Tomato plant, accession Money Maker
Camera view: horizontal (90 deg, fisheye); turntable rotation: 330 degrees
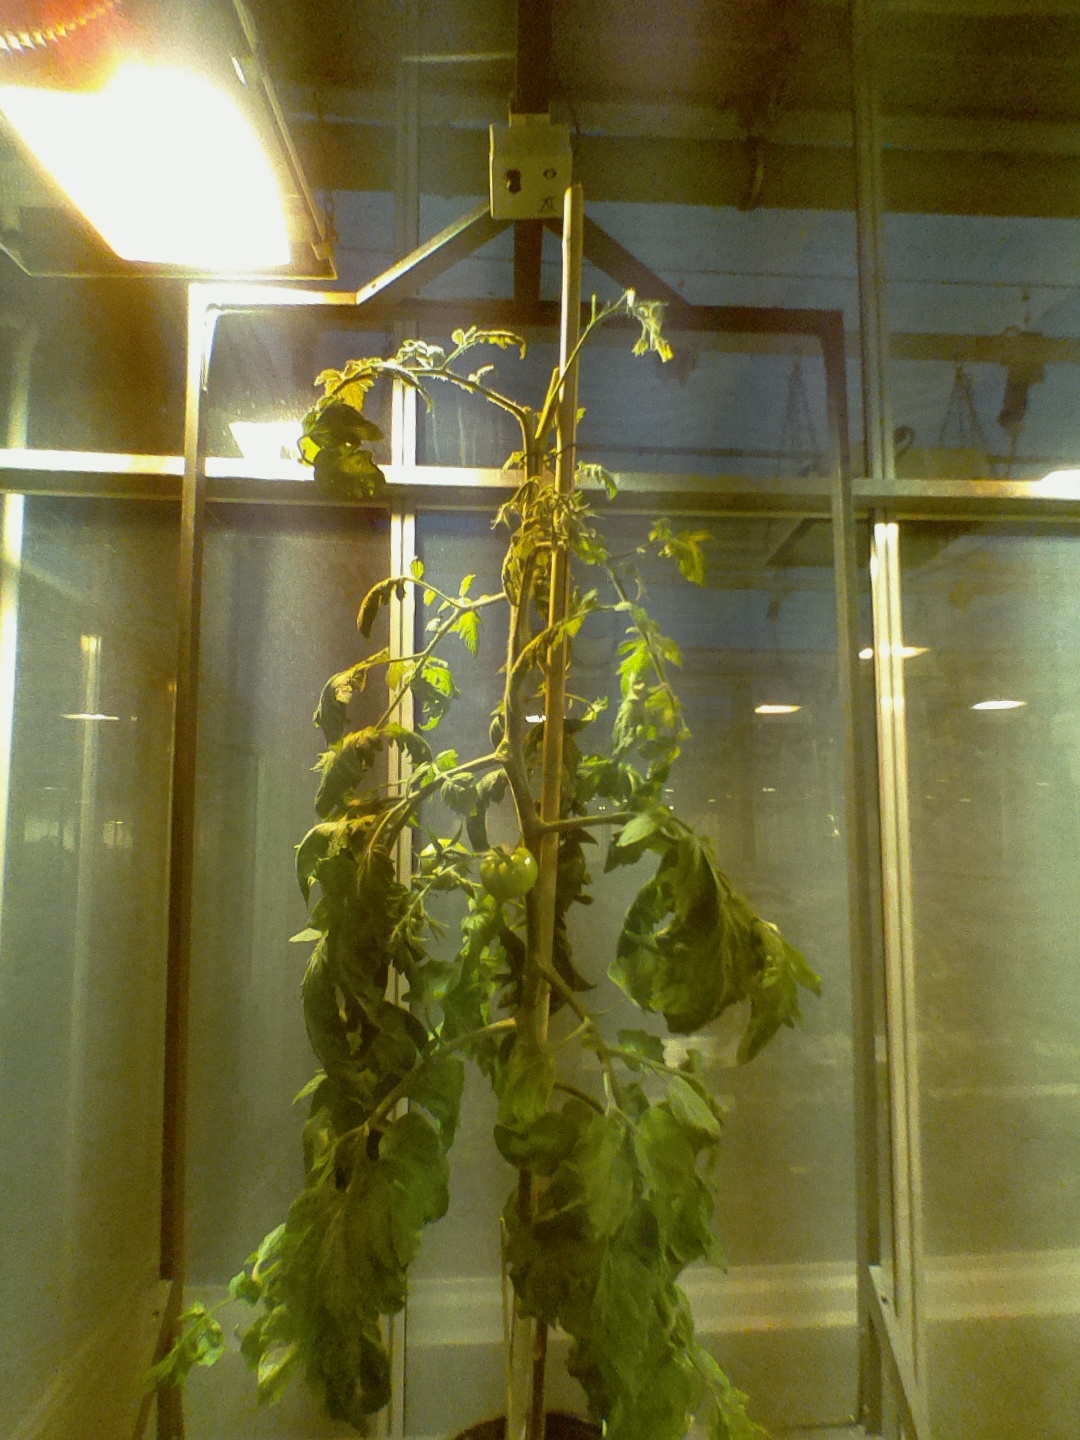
BBCH growth stage 75: 50%-60% of final fruit size